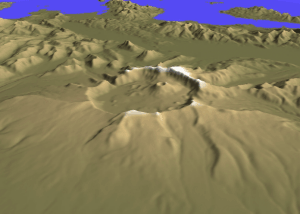
Le mont Aniakchak est un volcan situé dans la Chaîne aléoutienne en Alaska, aux États-Unis. Sa caldeira, formée il y a 3 700 ans, mesure dix kilomètres de diamètre. Il est entouré par le parc Aniakchak National Monument and Preserve. En novembre 1967, la caldeira de l'Aniakchak est déclarée National Natural Landmark.